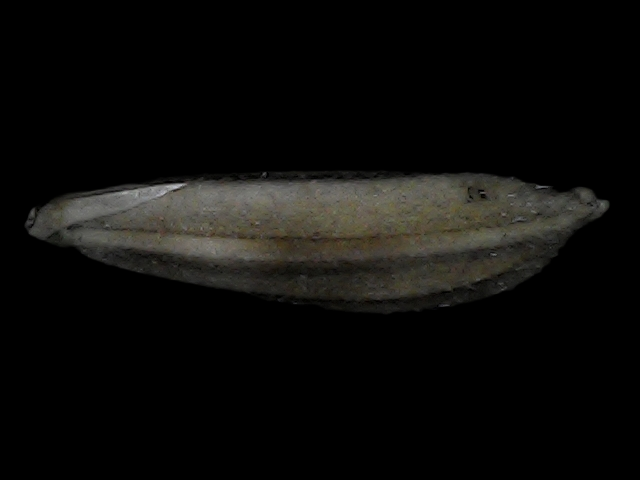
Rice variety: Bd72